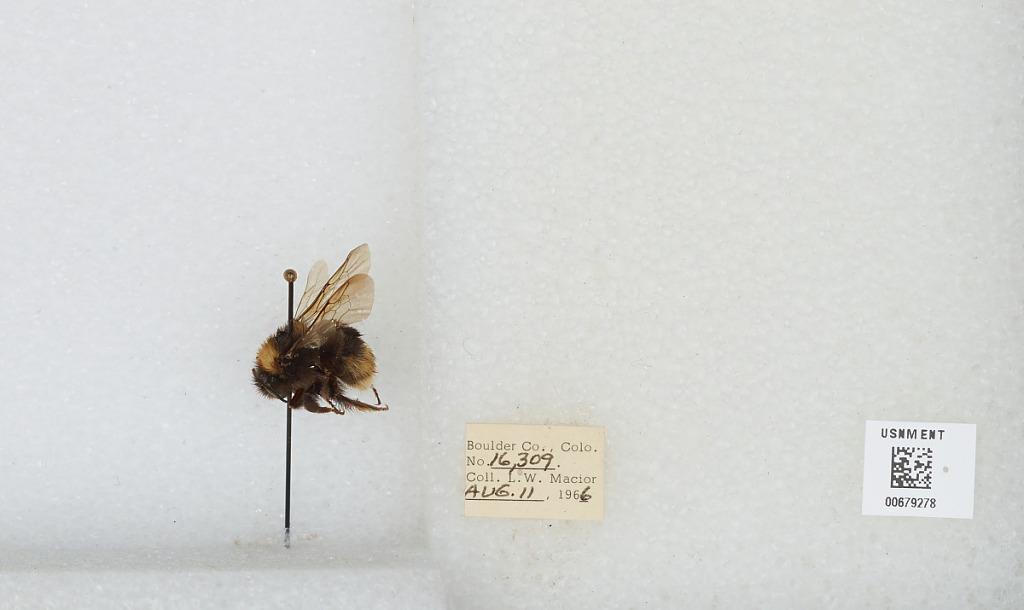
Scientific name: Bombus (Bombus) occidentalis Greene
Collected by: L. Macior
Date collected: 1966-8-11
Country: United States
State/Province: Colorado
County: Boulder
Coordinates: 40.0017, -105.308